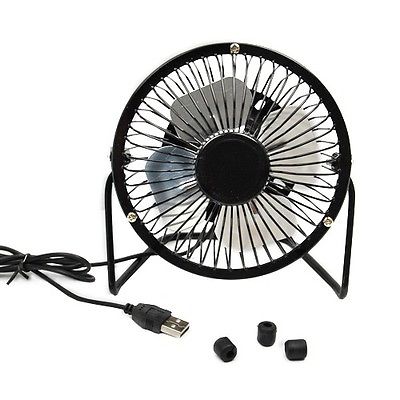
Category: fan